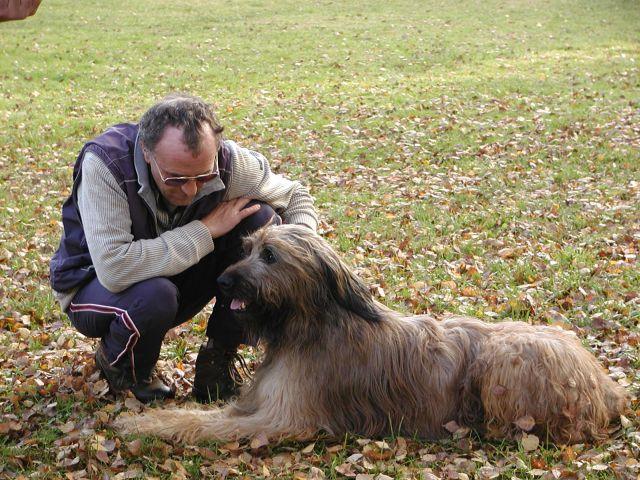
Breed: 233-n000072-Bouvier_des_Flandres